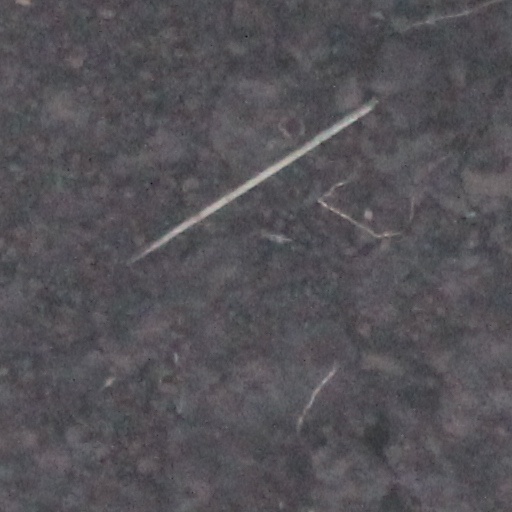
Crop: wheat